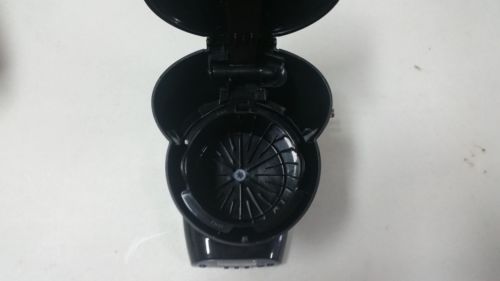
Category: coffee maker